Hurricane Heather

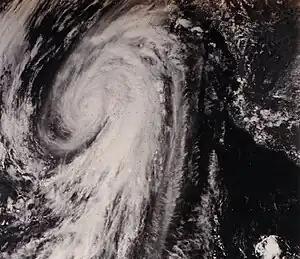
Heather at peak intensity on October 5

Hurricane Heather was one of the worst tropical cyclones to affect Arizona on record. The sixteenth tropical cyclone, eighth named storm, and fourth hurricane of the 1977 Pacific hurricane season, it began as a tropical disturbance off the west coast of Mexico on October 3. The next day, October 4, it developed into a tropical depression and then turned to the northwest. It was soon upgraded to Tropical Storm Heather. On October 5, Heather became a hurricane, and later that day its winds peaked at . Heather began to turn north-northwest around this time. By October 6, it was re-designated a tropical storm. Moving north, Heather continued to weaken over cooler waters, and on October 7, the final advisory was issued, downgrading Heather to a tropical depression.